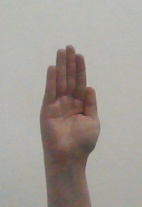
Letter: seen